Chefchaouen Province

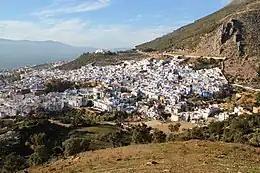
The town of Chefchaouen

Chefchaouen is a province in the Moroccan economic region of Tanger-Tetouan-Al Hoceima.